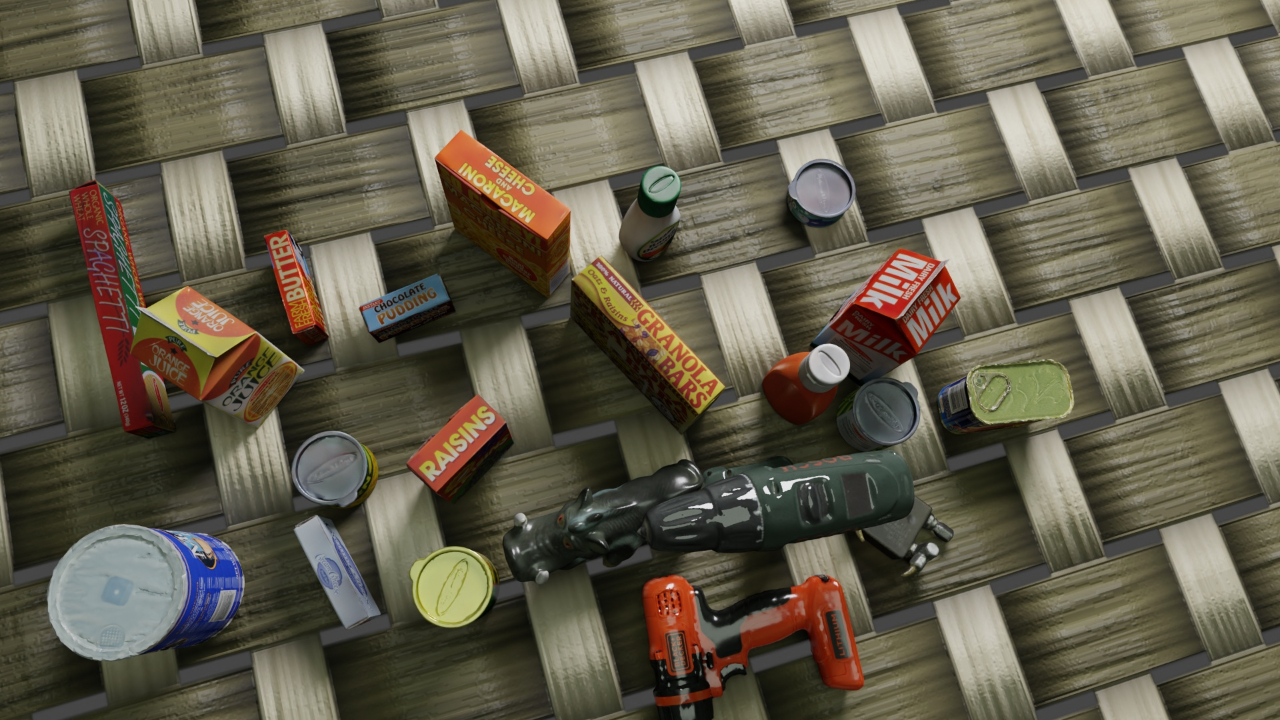
Question:
What are the five normalized (x, y) points between 0 and 1 in the image that outline the grasp plane for the can of tuna fish? Your answer should be as Grasp center: [], Left finger base: [], Right finger base: [], Left finger tip: [], Right finger tip: [].
Answer: Grasp center: [0.648438, 0.25], Left finger base: [0.665625, 0.313889], Right finger base: [0.63125, 0.186111], Left finger tip: [0.655469, 0.333333], Right finger tip: [0.623437, 0.209722]